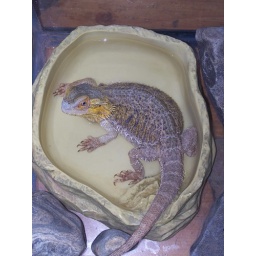
Zuki in her new water bowl